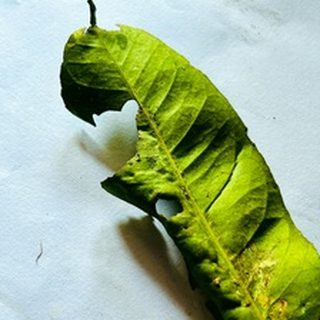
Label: lemon_deficiency